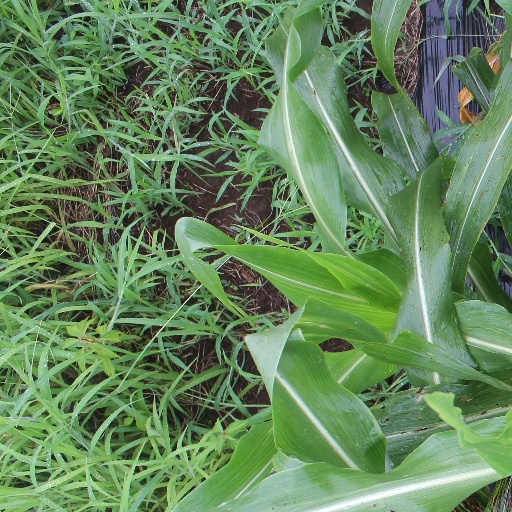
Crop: sorghum